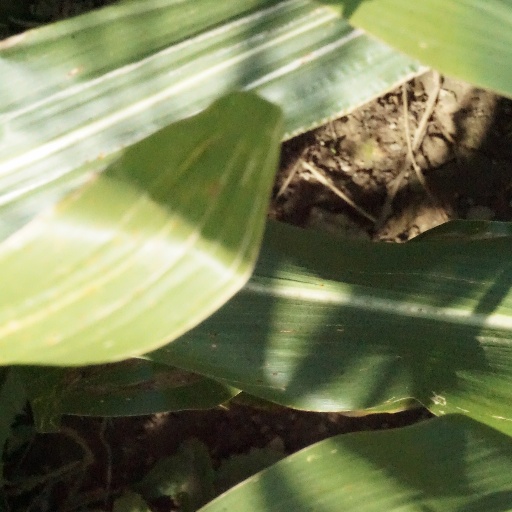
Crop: maize; corn